Commonwealth Skyranger

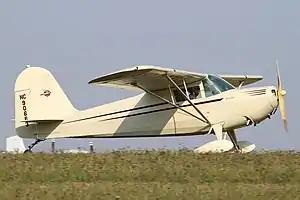
Commonwealth Skyranger 185

The Commonwealth Skyranger, first produced as the Rearwin Skyranger, was the last design of Rearwin Aircraft before the company was purchased by a new owner and renamed Commonwealth Aircraft. It was a side-by-side, two-seat, high-wing taildragger.